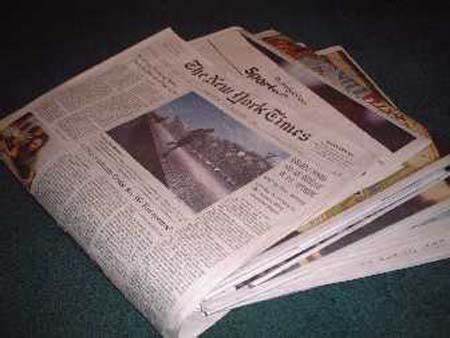
Waste category: paper